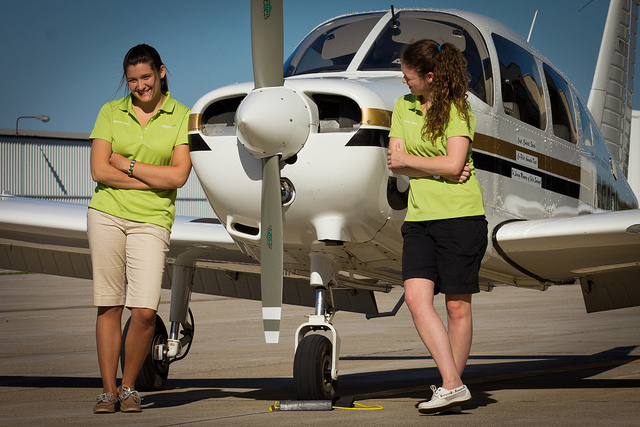
user: Given an image and a question. Answer the question in a short answer. Question: What us agency regulates vehicles like this? Short Answer:
assistant: faa